Nathan Lewis (footballer)

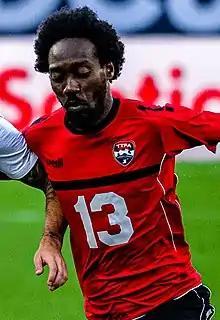
Lewis with Trinidad and Tobago at the 2019 CONCACAF Gold Cup

Nathan Anthony Lewis (born 20 July 1990) is a Trinidadian international footballer who plays as a midfielder.